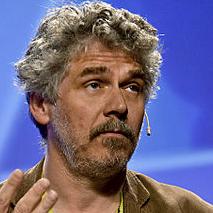
Age: 51